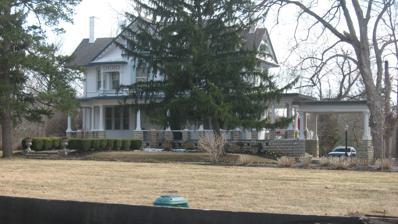
Building: Shallcross (Anchorage, Kentucky)
Country: United States of America
Year built: 1898
Historic house in Kentucky, United States United States historic place Shallcross U.S. National Register of Historic Places Eastern side and front Show map of Kentucky Show map of the United States Location 11804 Ridge Rd., Anchorage, Kentucky Coordinates 38°15′42″N 85°32′6″W / 38.26167°N 85.53500°W / 38.26167; -85.53500 Area 0 acres (0 ha) Built 1898 Built by William B. Wood Architectural style Queen Anne MPS Jefferson County MRA NRHP reference No. 80001567 Added to NRHP December 5, 1980 Shallcross is a Queen Anne style house built in 1898 in Anchorage, Kentucky by William B. Wood . It was listed on the National Register of Historic Places in 1980 for its architectural significance. References